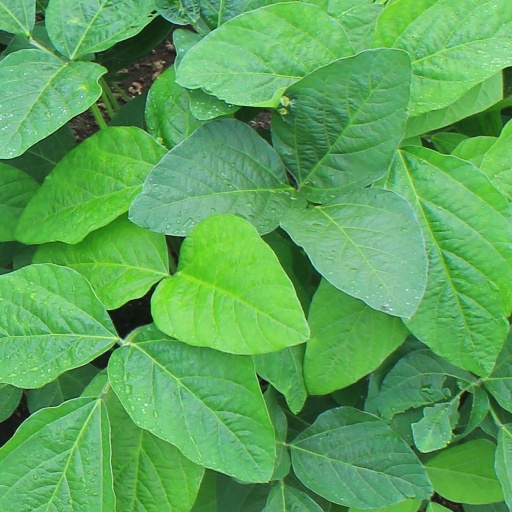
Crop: soybean